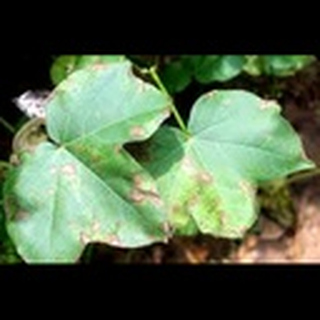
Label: cotton_target_spot